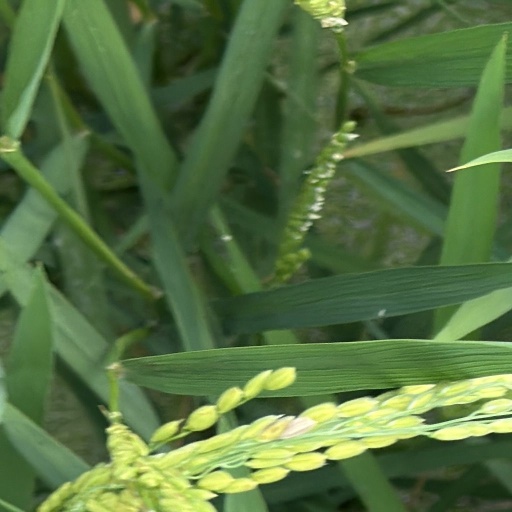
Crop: rice